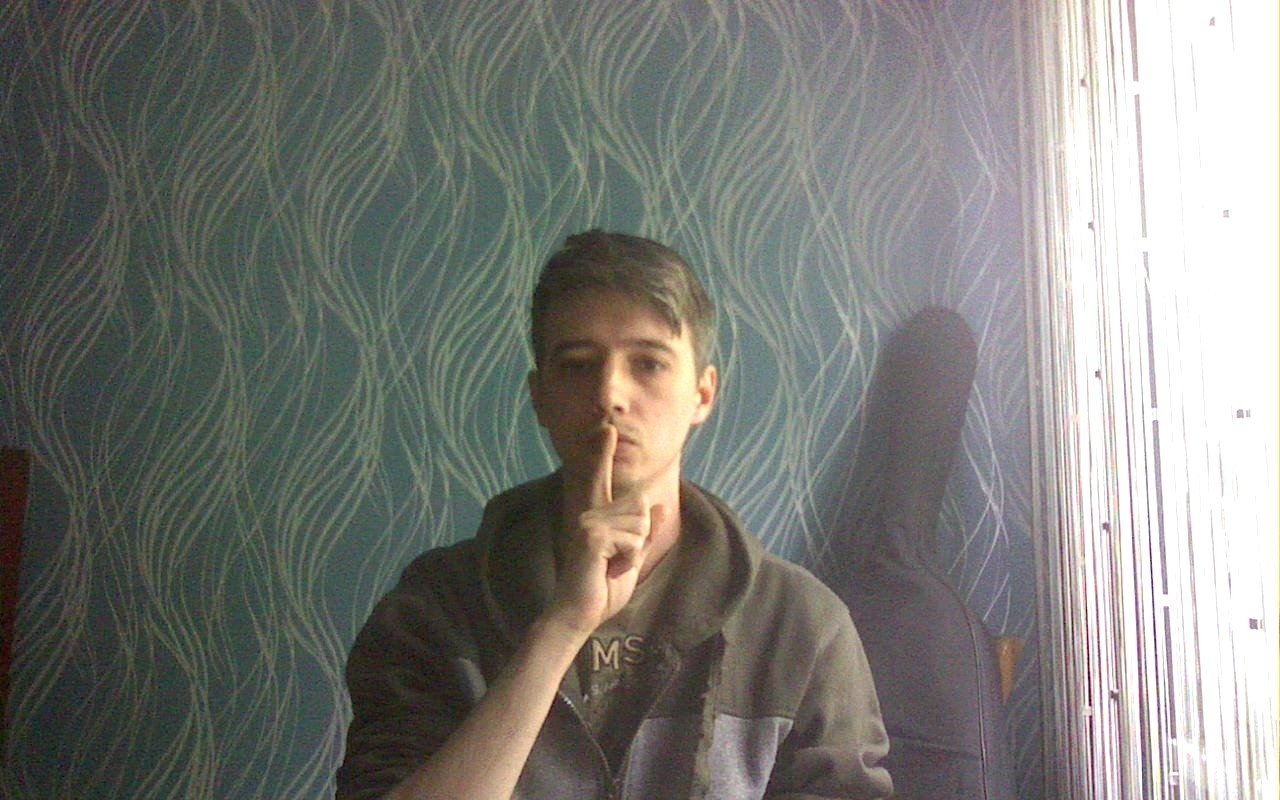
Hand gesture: mute